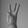
ASL letter: W